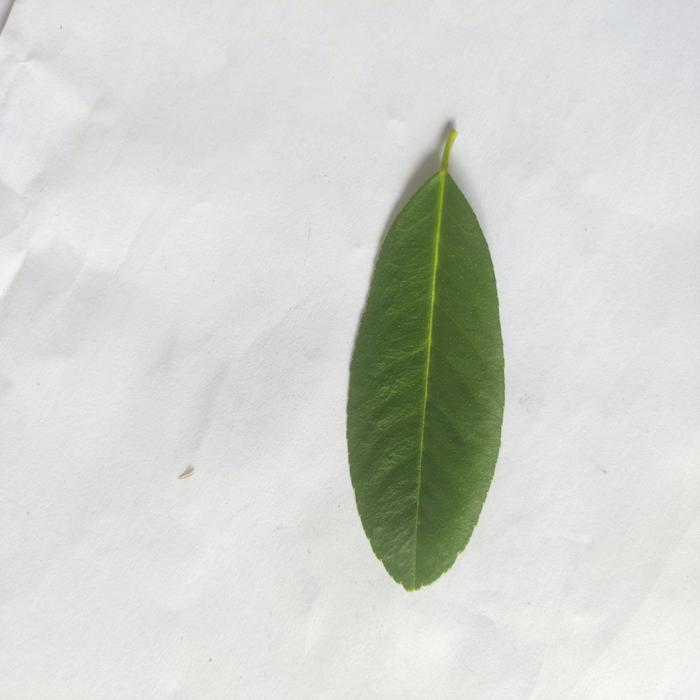
Crop: Lemon
Leaf condition: Healthy_Leaf